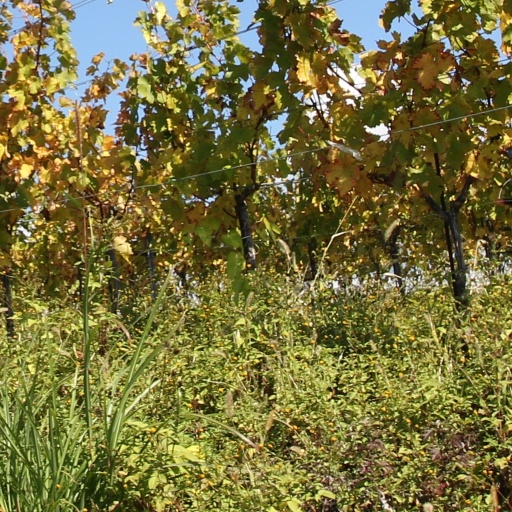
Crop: grape